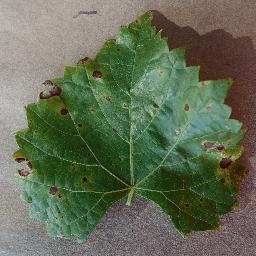
Label: Grape___Black_rot